John Kirby (surgeon)

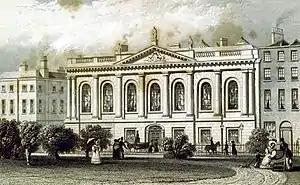
"The College of Surgeons, Dublin". 1837.

John Timothy Kirby (1781 – 26 May 1853) was the president of the Royal College of Surgeons in Ireland (RCSI) in 1823 and 1834.